Schönbrunn Zoo

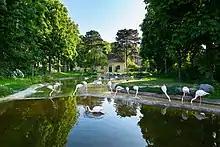
The baroque ambience characterises the appearance of the zoo to this day.

Under the leadership of Walter Fiedler from 1967 to 1987, the zoo's original area was doubled to 12 hectares with the conversion of the "Kleinen Fasangarten" (Little Pheasant Garden) to the east. Significant milestones during this time included the opening of a children's zoo in 1969 and the establishment of one of Europe's first zoo education departments in 1976.